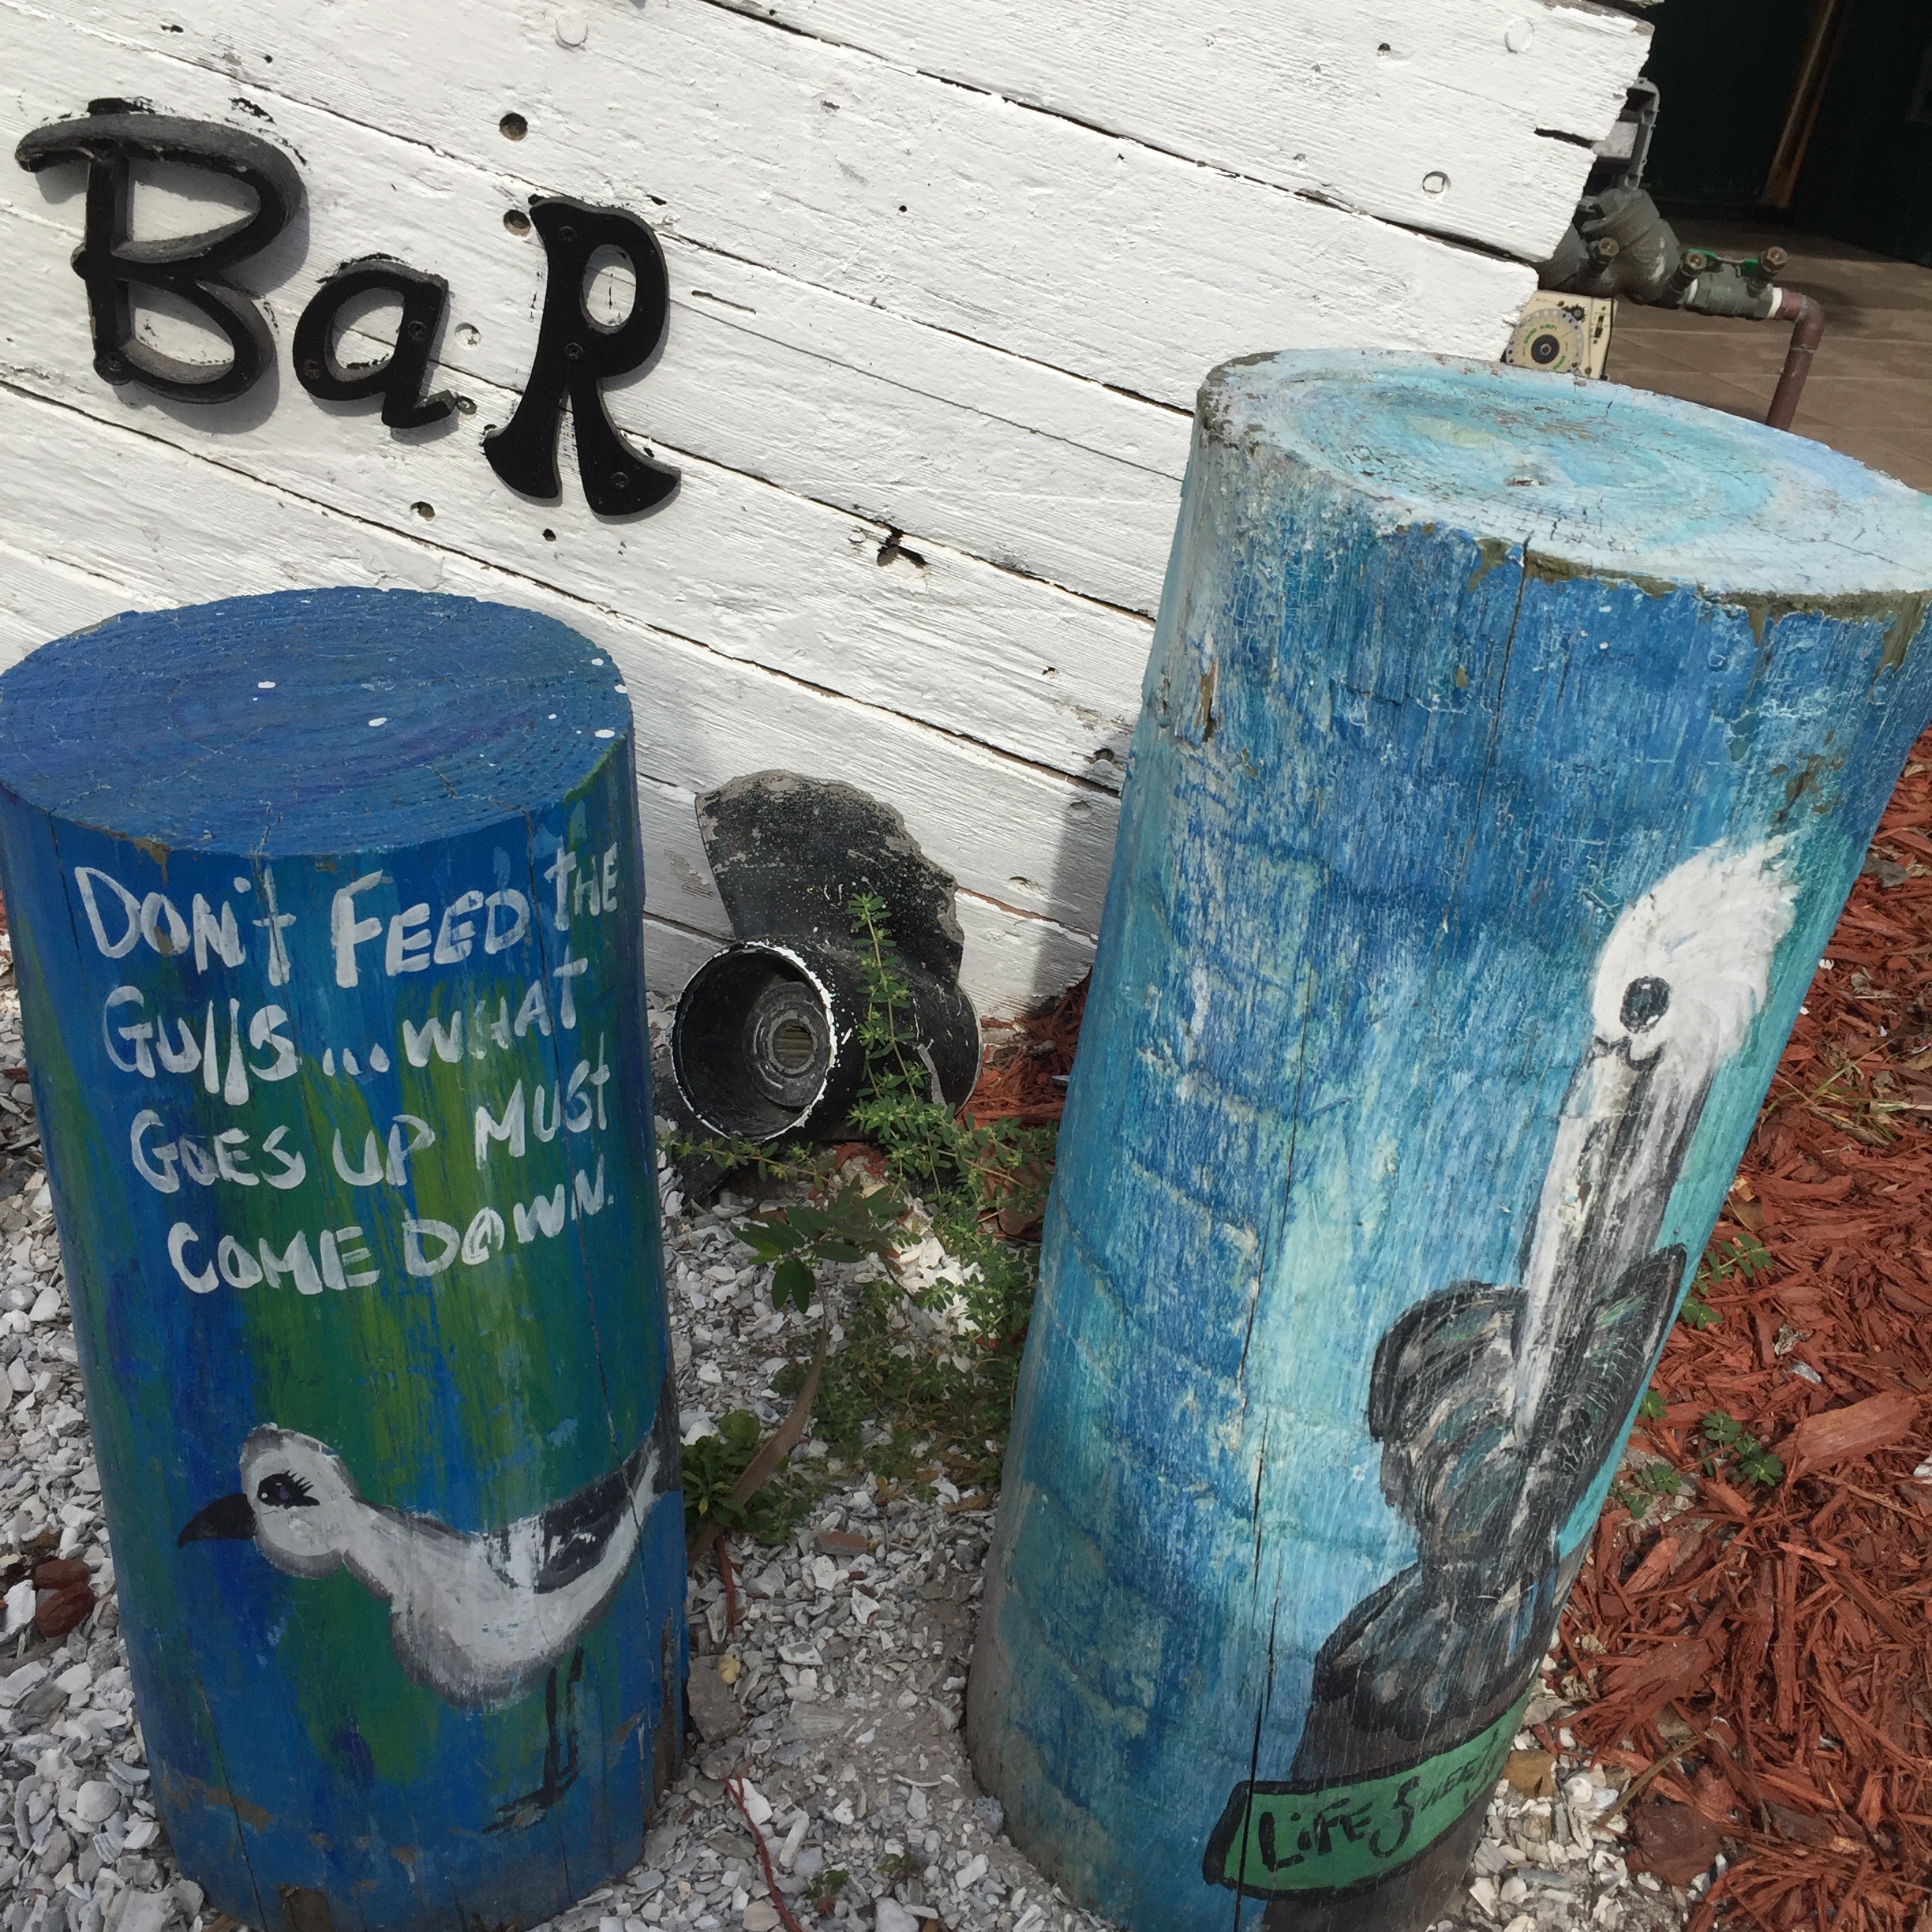
blue, waste, man made object